Audre Lorde

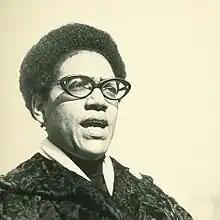
Audre Lorde. Photograph by Elsa Dorfman.

In 1954, she spent a pivotal year as a student at the National Autonomous University of Mexico, a period she described as a time of affirmation and renewal. During this time, she confirmed her identity on personal and artistic levels as both a lesbian and a poet. On her return to New York, Lorde attended Hunter College, and graduated in the class of 1959. While there, she worked as a librarian, continued writing, and became an active participant in the gay culture of Greenwich Village. She furthered her education at the Columbia University School of Library Service, earning a master's degree in library science in 1961. During this period, she worked as a public librarian in nearby Mount Vernon, New York.